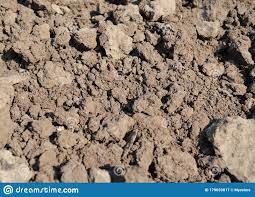
Soil type: Alluvial soil